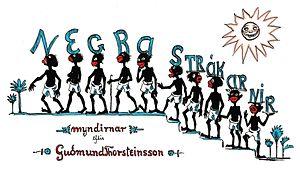
Ten Little Indians est une comptine enfantine américaine, numéro 13512 du Roud Folk Song Index. Elle est traditionnellement jouée selon le rythme de la chanson irlandaise Michael Finnegan. Une chanson calquée sur elle, nommée Ten Little Niggers, en a été tirée en 1869.